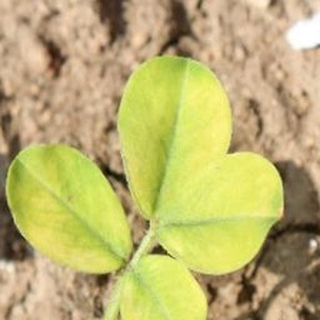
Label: groundnut_nutrition_deficiency